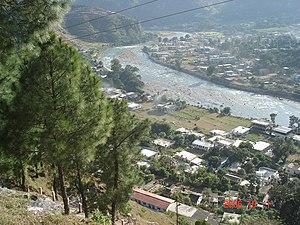
Bageshwar est une ville indienne située dans le district de Bageshwar dans l’État de l'Uttarakhand. En 2001, sa population était de 7 803 habitants.